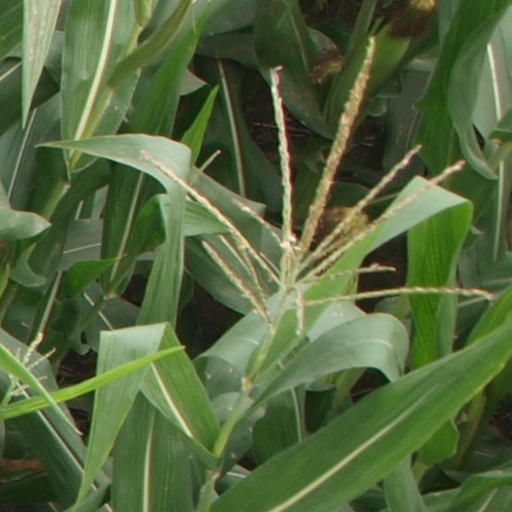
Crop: maize; corn